Albert Joseph Moore

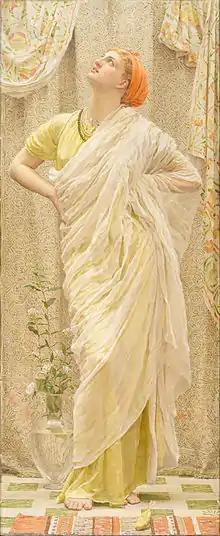
"Canaries", c. 1875 – 1880

From the mid-1860s onwards, Moore increasingly began to paint works of female figures in differing states of consciousness, often sleep. This can be seen in works ranging from "Lilies" (1866) to "Dreamers" (1879–82) to "Midsummer" (1887). These paintings relate sensory, bodily experience with consciousness itself, in ways aligned with the ideas of contemporary physiological psychologists like George Henry Lewes. Such depictions suggest Moore's interest in the contemporary science of mind and experience, and he pursued related themes until his death.